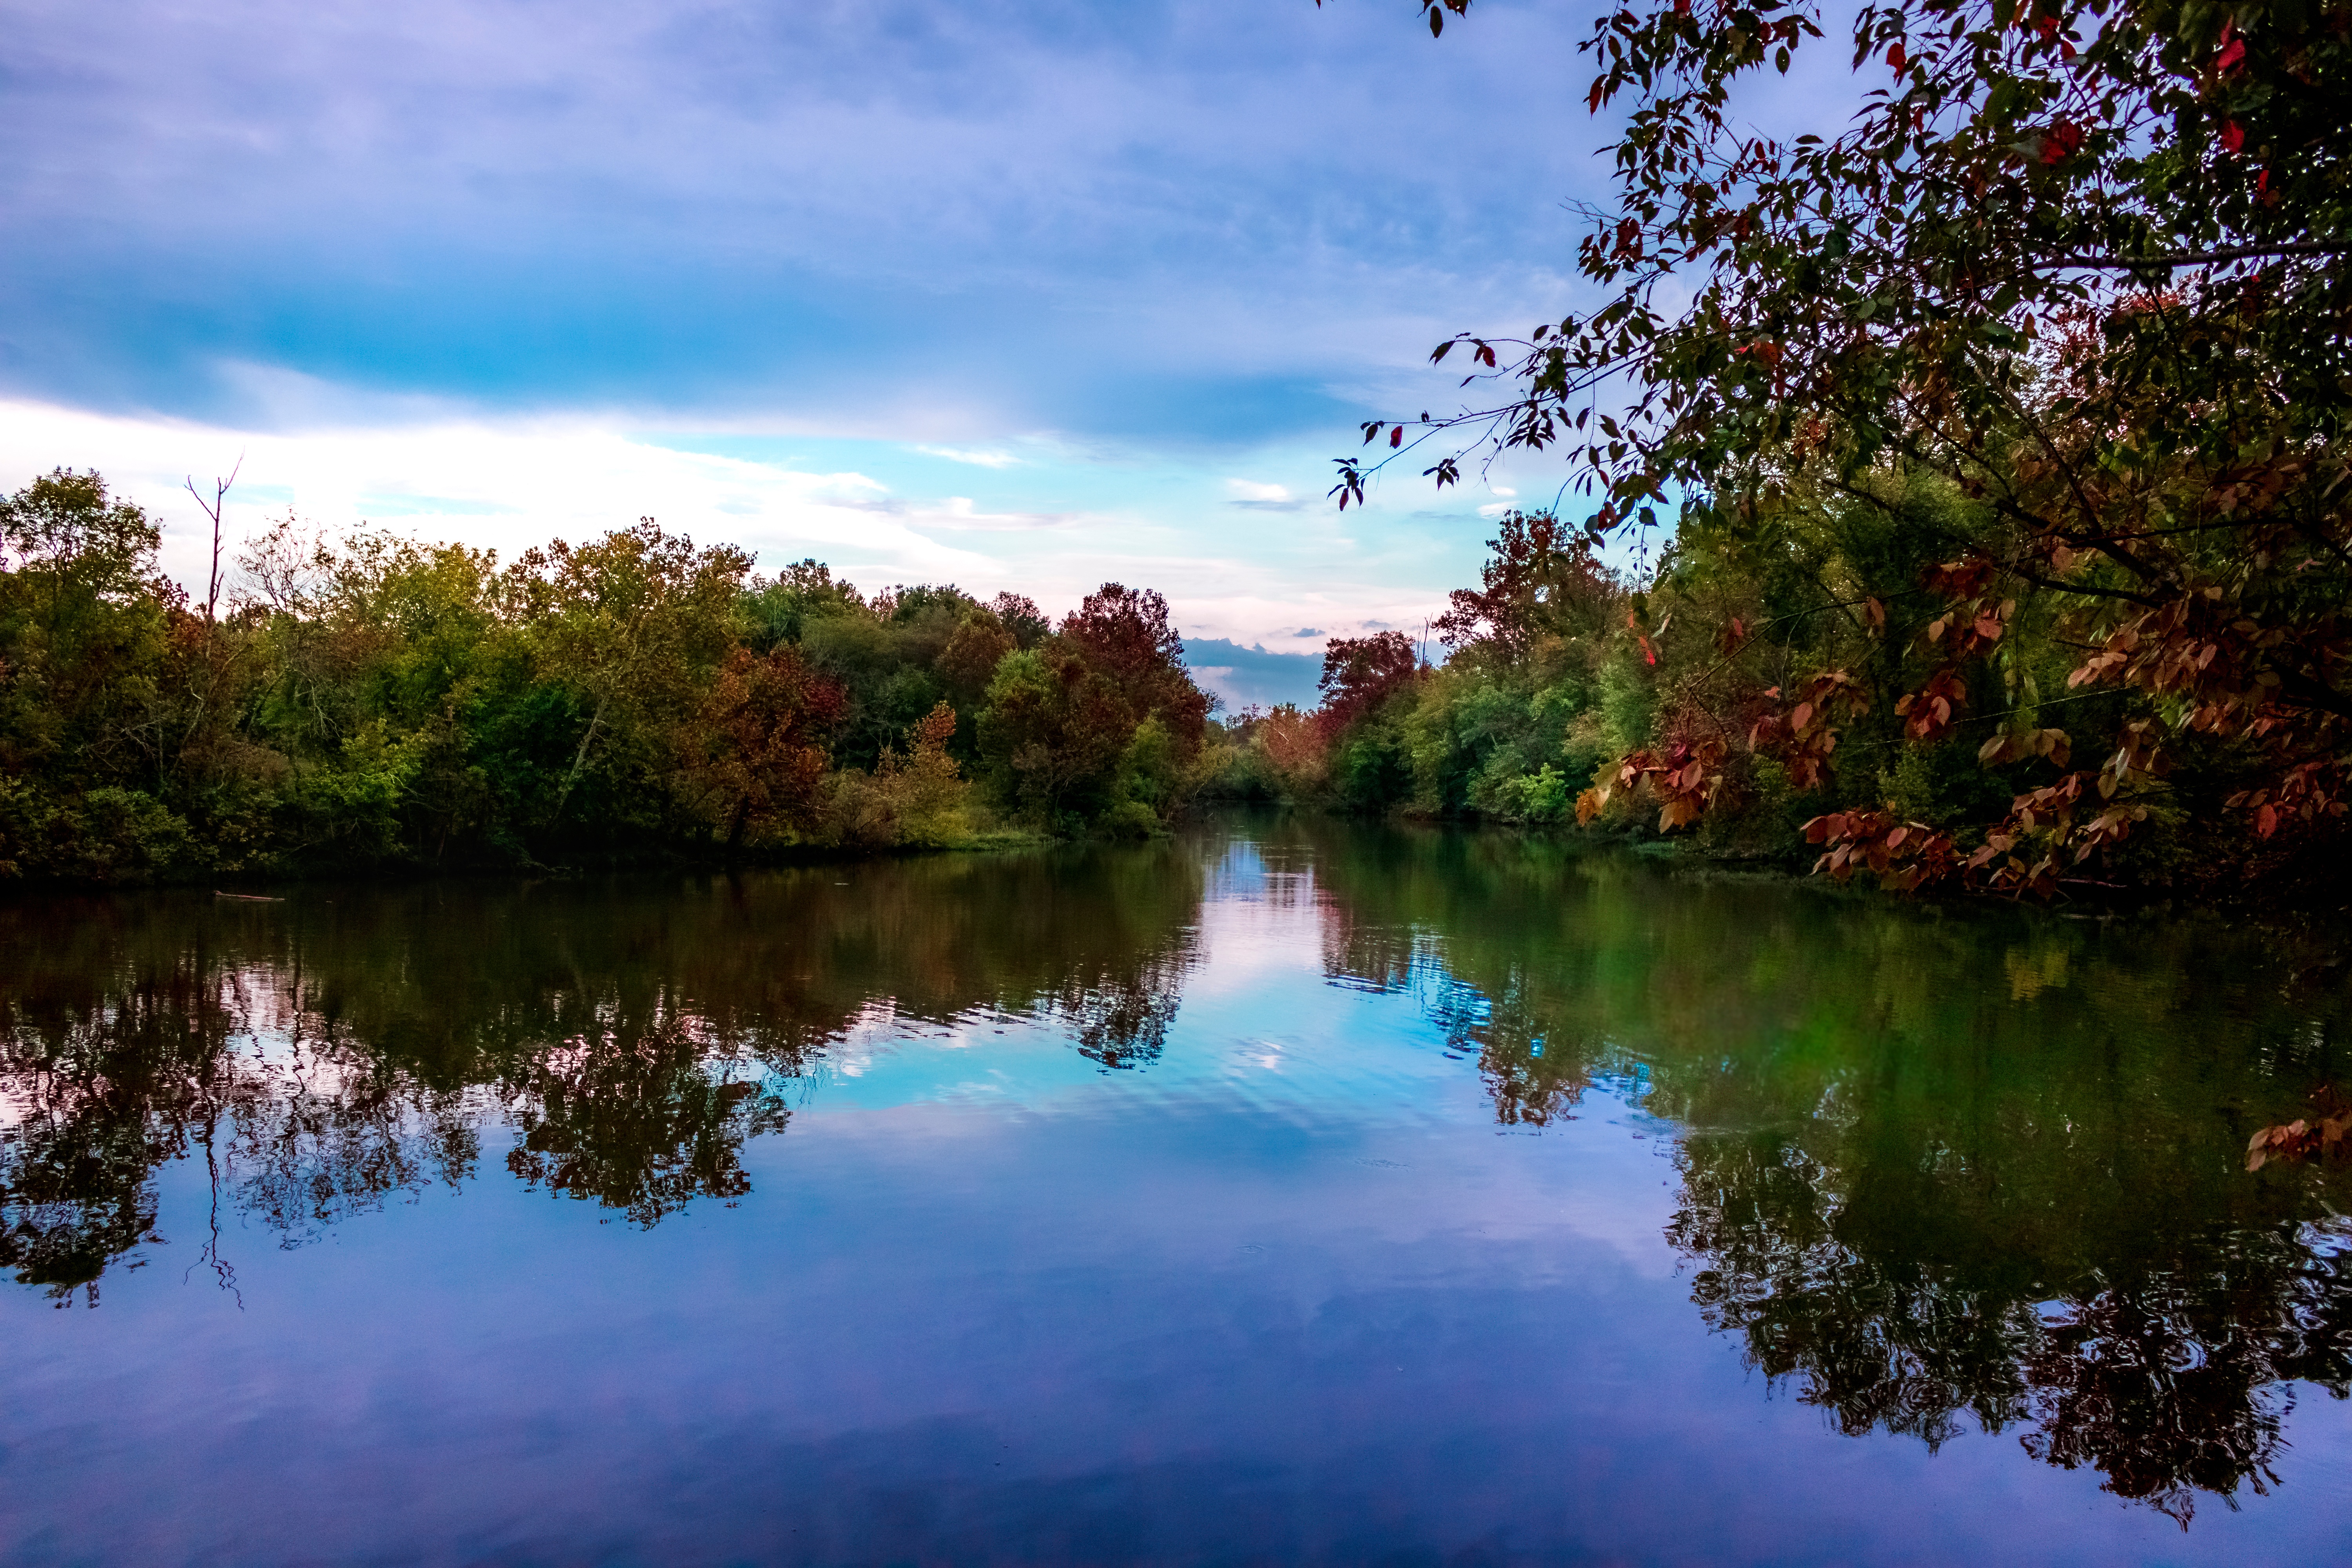
landscape, tree, water, nature, forest, cloud, sky, morning, leaf, flower, lake, river, dusk, pond, evening, reflection, autumn, season, body of water, woody plant